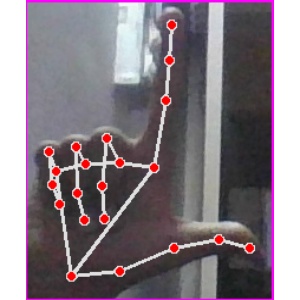
अक्षर: ल